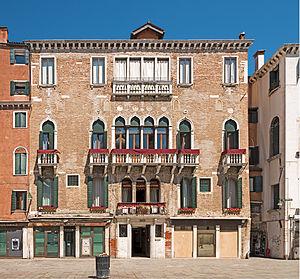
Les Vitturi est une famille patricienne de Venise, originaire de Trogir en Dalmatie et seraient arrivés en lagune par Altino en temps lointains.
Cet article recense les principaux palais de Venise.